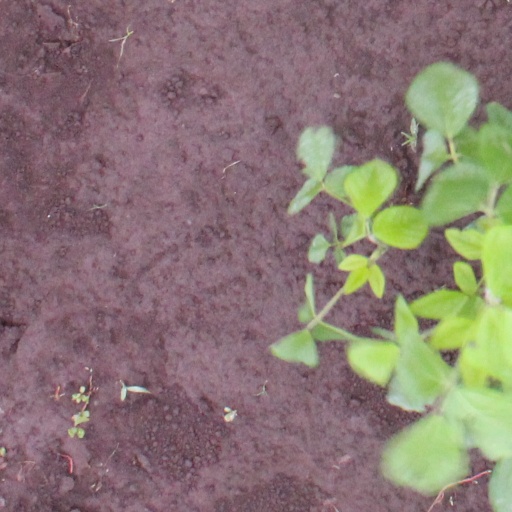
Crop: soybean